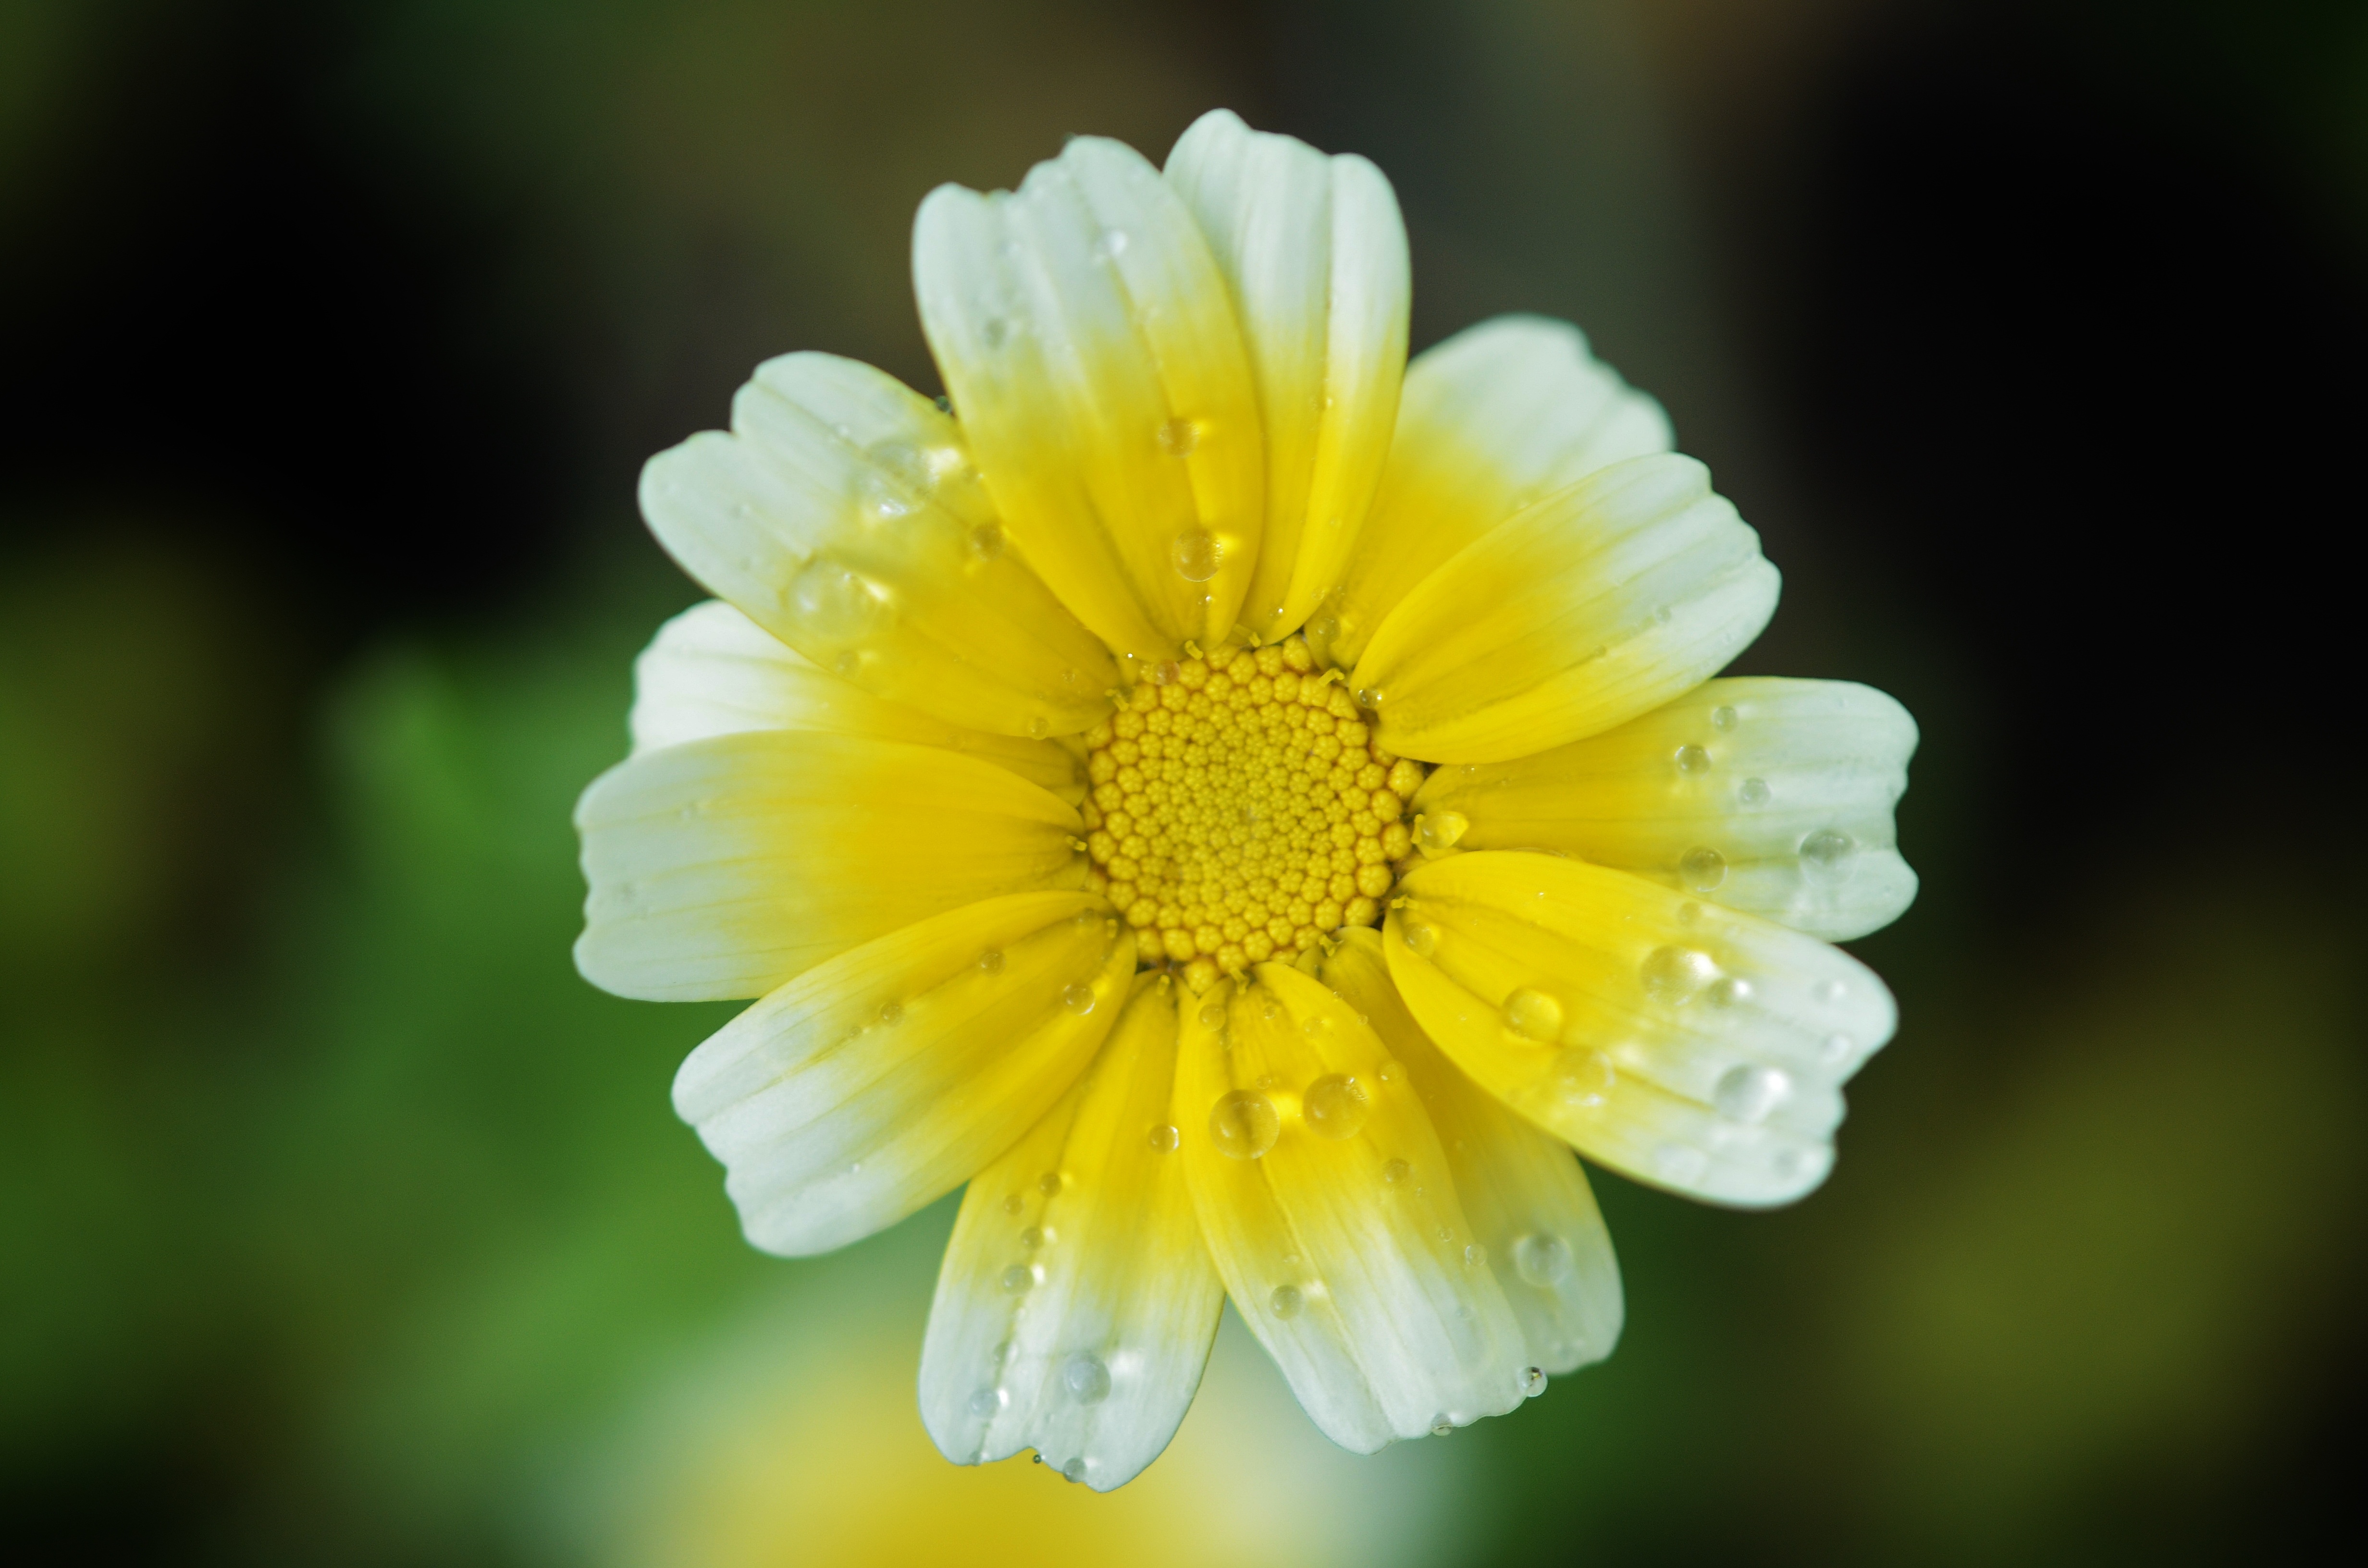
water, nature, blossom, drop, plant, photography, leaf, flower, petal, bloom, summer, floral, daisy, spring, green, herb, macro, natural, yellow, garden, flora, wildflower, close up, nectar, macro photography, flowering plant, daisy family, oxeye daisy, plant stem, land plant, chamaemelum nobile